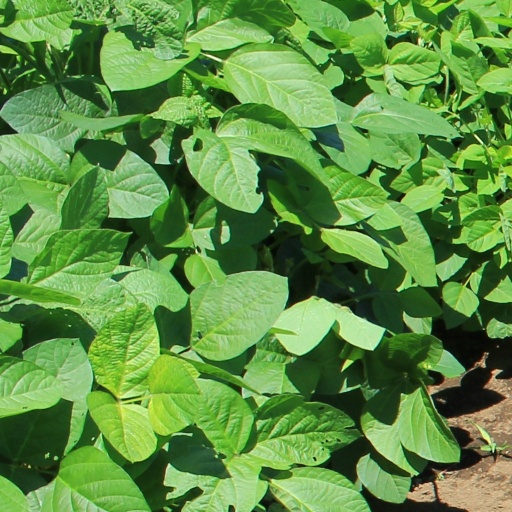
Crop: soybean